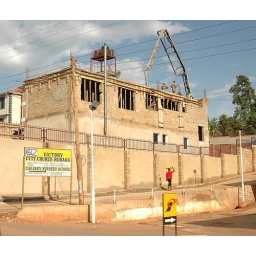
The supports used in building are amazing. Just tree trunks.